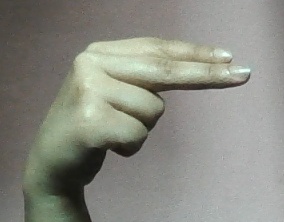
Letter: ain